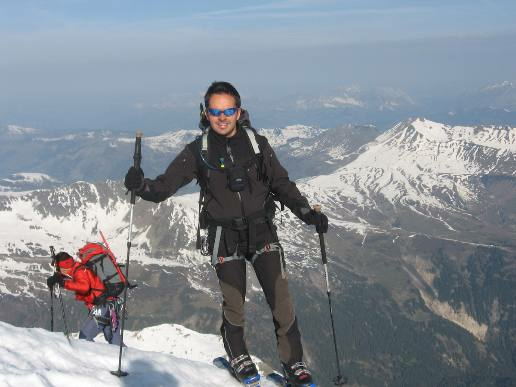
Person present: Yes